Ivete Sangalo

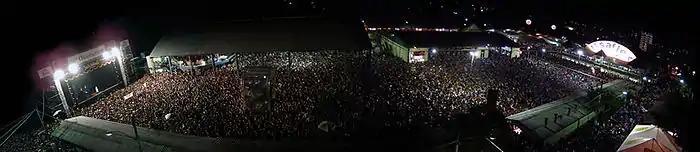
Performance of Ivete Sangalo at the Brazilian Oktoberfest of Blumenau.

On September 4, 2010, Sangalo star performed at Madison Square Garden in New York City, where she recorded her third live DVD. There were four guest stars at this sold-out show. They were Nelly Furtado, Seu Jorge, Juanes and Diego Torres. Newspapers such as New York Times and New York Post published positive reviews of the show. The singer also performed at the American Airlines Arena in Miami on August 28, at the DCU Center in Worcester on September 1 and at the Brazilian Day party in Toronto on September 6. This was her 2010 North American mini tour.